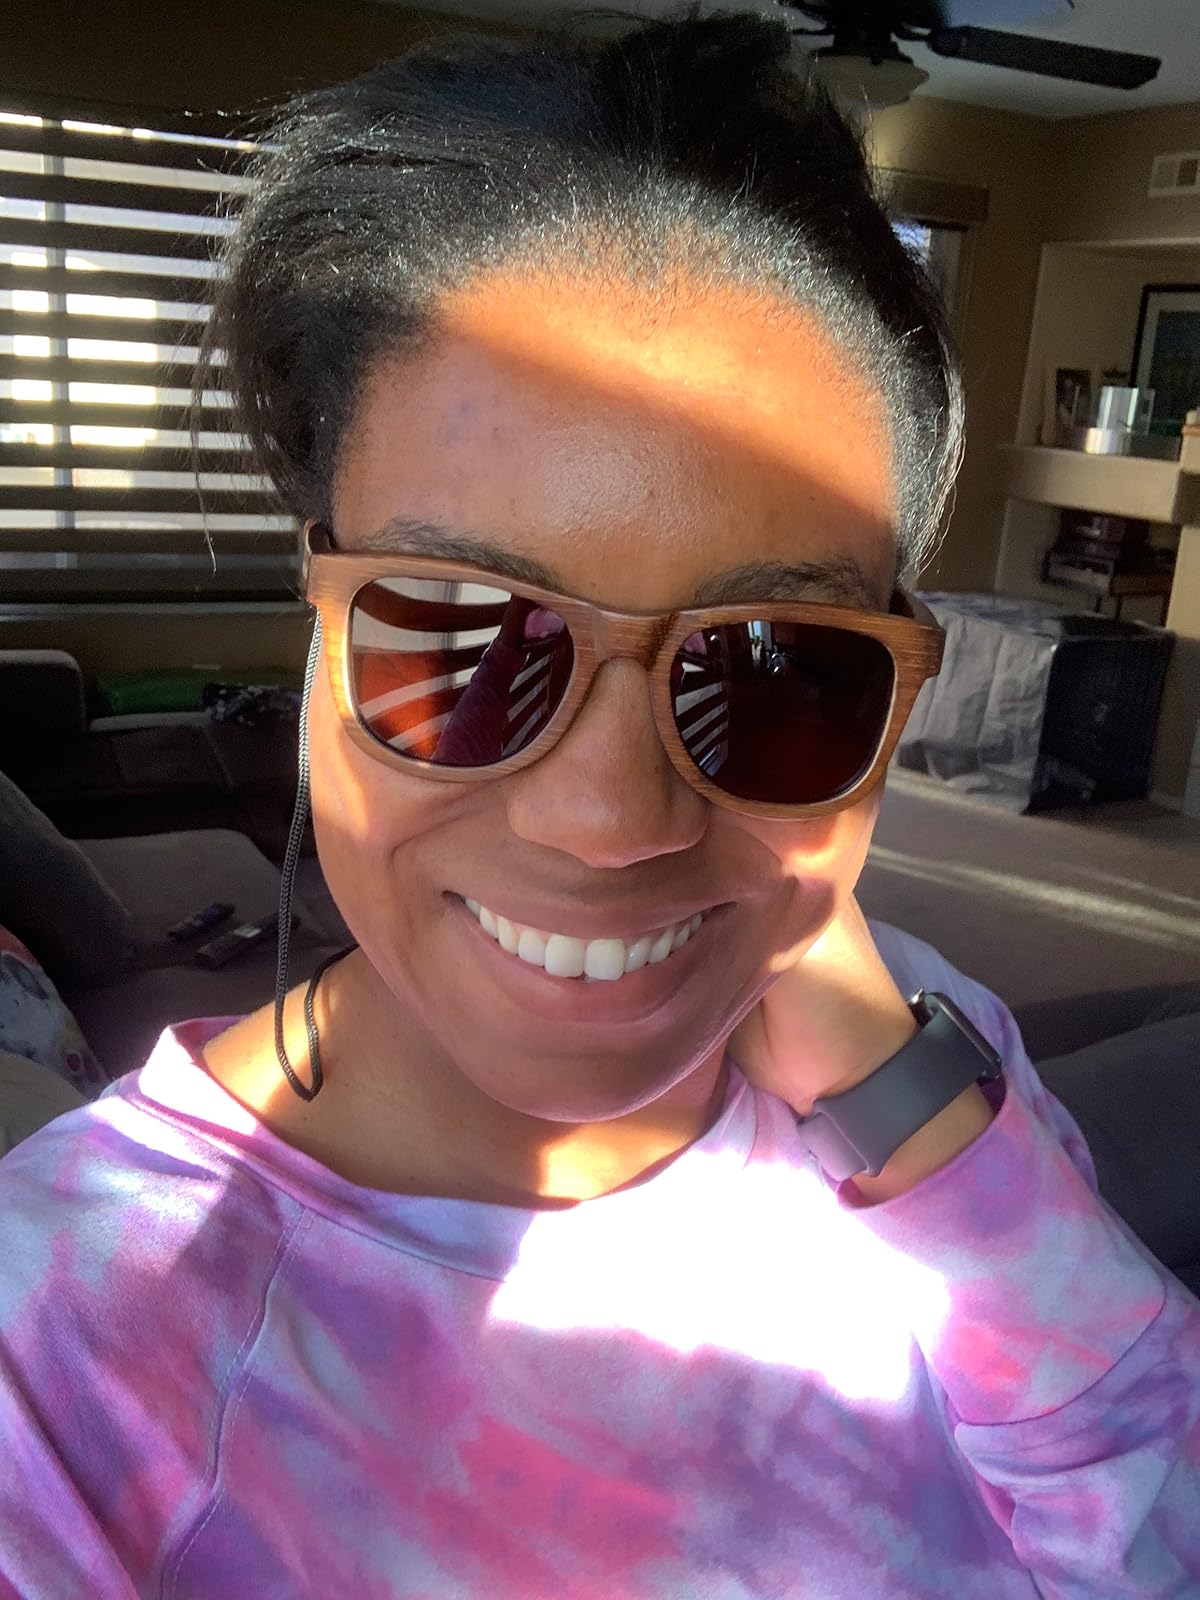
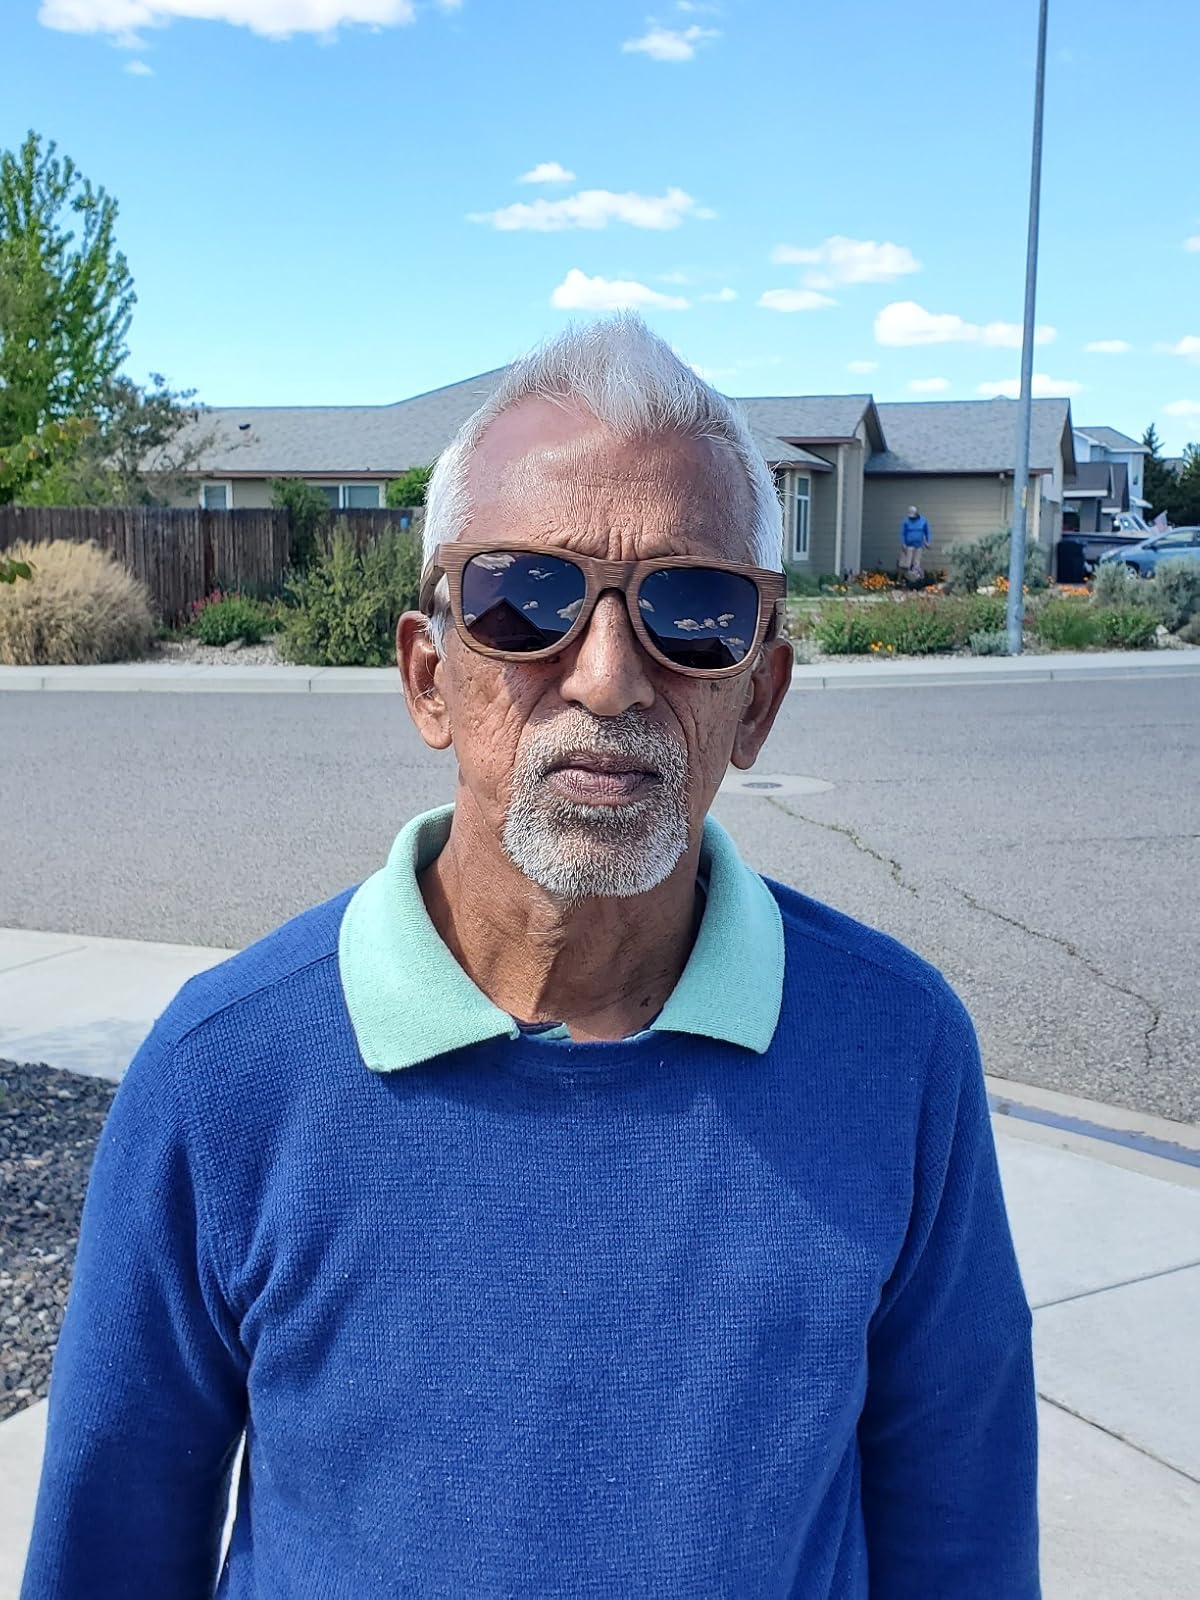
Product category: accessories_sunglasses
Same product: yes